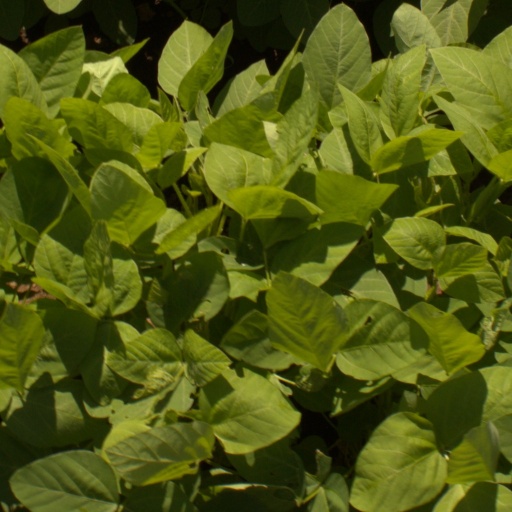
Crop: soybean